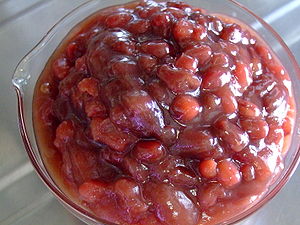
Rød bønnepasta
Rød bønnepasta.
Rød bønnepasta er en sød, mørk purpurrød pasta af adzukibønner der benyttes i forskellige kinesisk, koreansk og japansk mad, især til søde sager. Pastaen fremstilles af først kogte og siden moste adzukibønner og ofte sødet med sukker eller honning under fremstillingen. Ofte bliver bønnebælgen sorteret fra før sødningen, hvilket giver en blød og homogen masse.